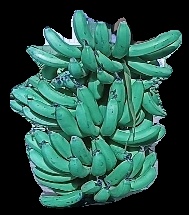
Variety: pachbale
Grade: grade3